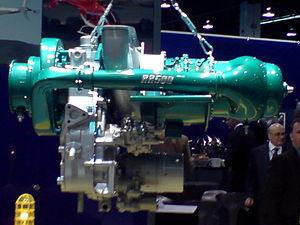
Le Rolls-Royce RR500 est un petit turbomoteur en cours de développement par la Rolls-Royce Corporation, une subsidiaire implantée aux États-Unis de la société britannique Rolls-Royce Holdings plc..